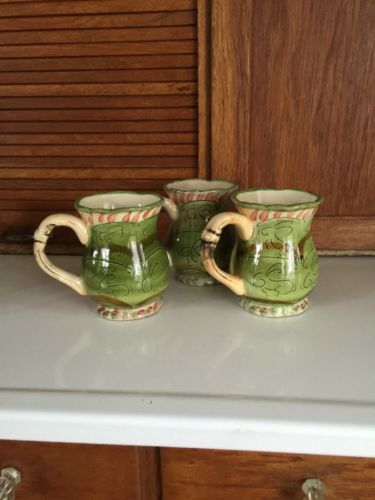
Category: mug